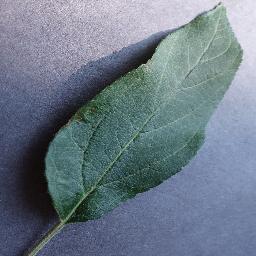
Label: Apple___healthy